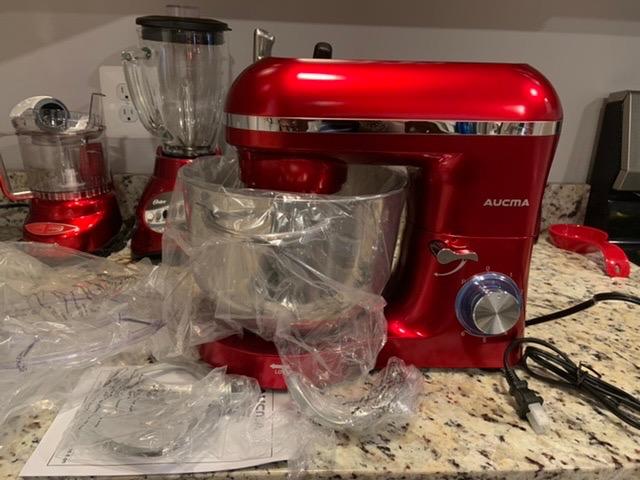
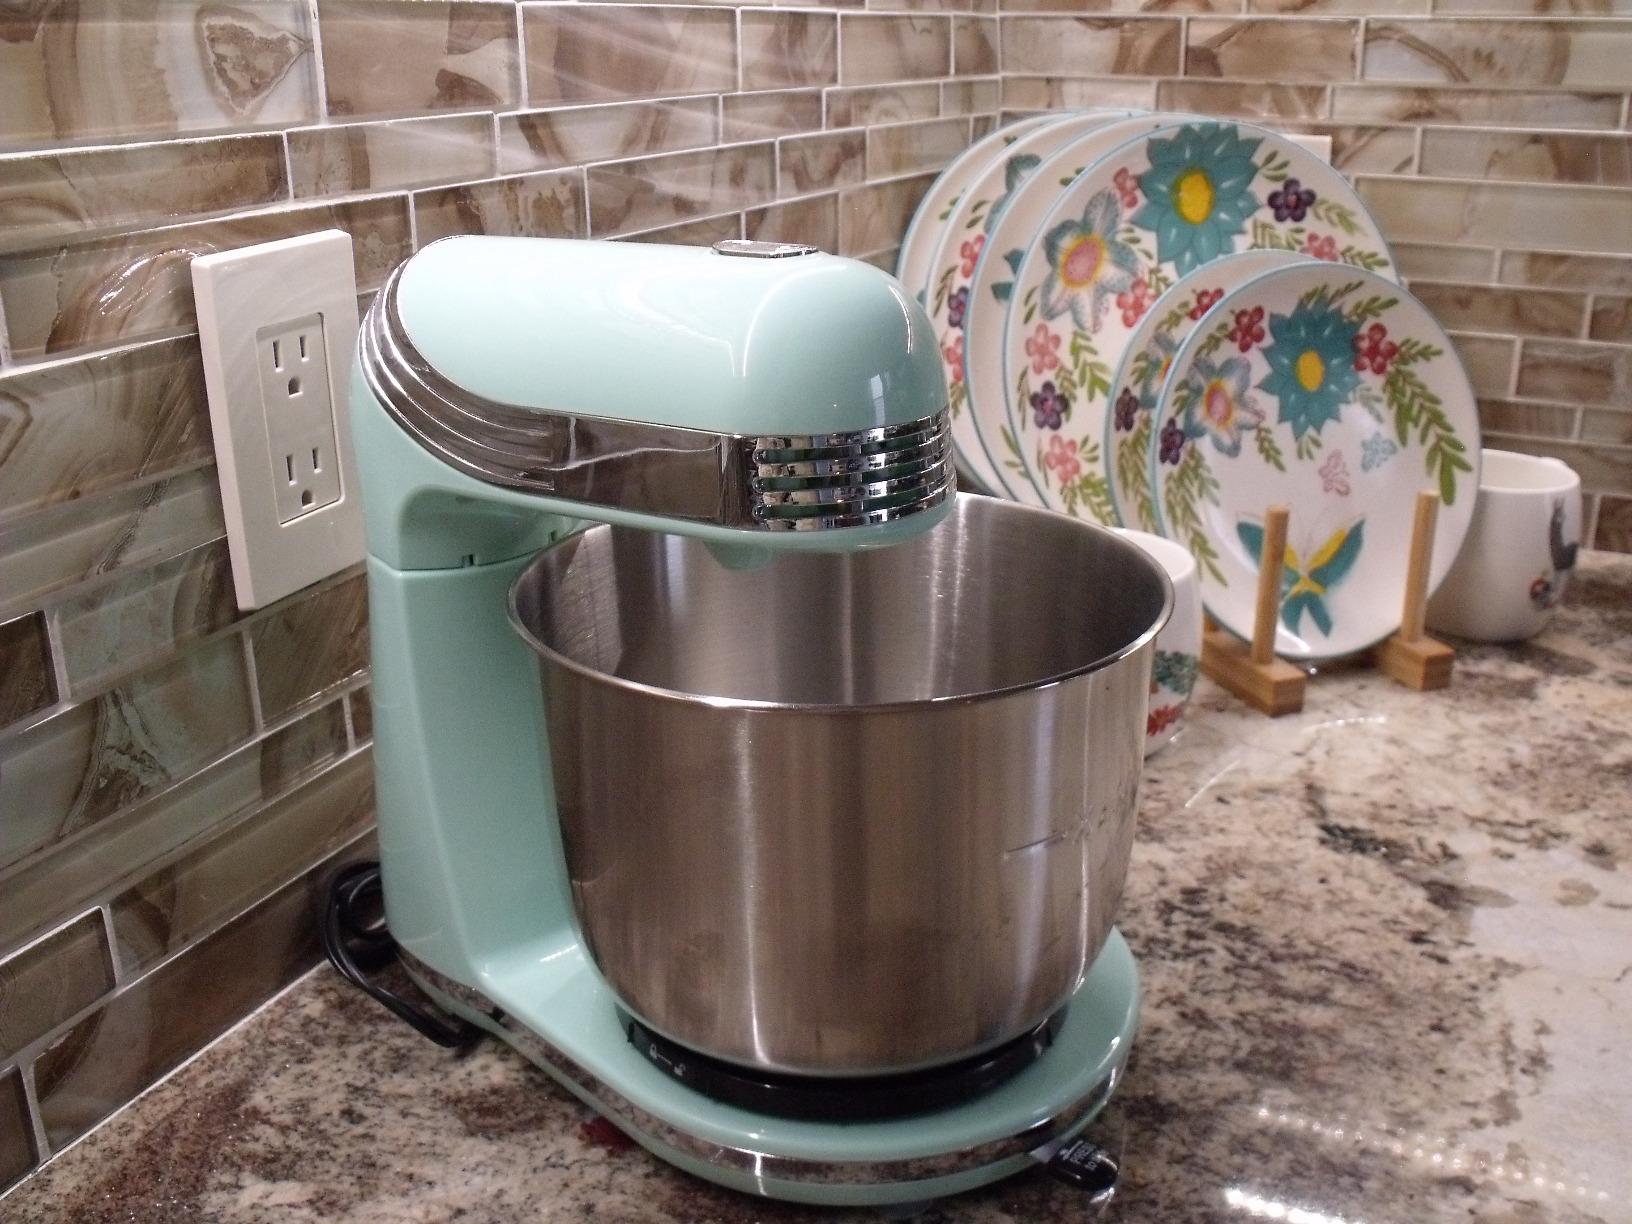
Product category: items_mixer
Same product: no